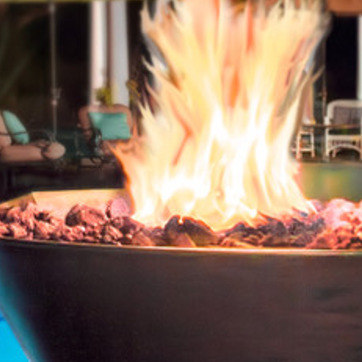
Material: other